FA Amateur Cup

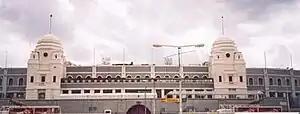
Wembley Stadium was the venue for the final between 1949 and 1974.

Matches in the Amateur Cup were played at the home ground of one of the two teams, as decided when the matches are drawn. Occasionally games were moved to other grounds. In the event of a draw, the replay was played at the ground of the team who originally played away from home. The second replay, and any further replays, were usually played at neutral grounds.